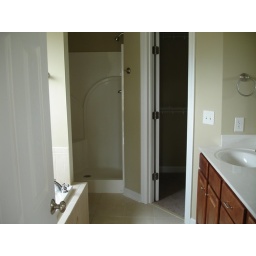
Master bath with separate shower and bathtub, 2 sink cabinet and a walk in closet